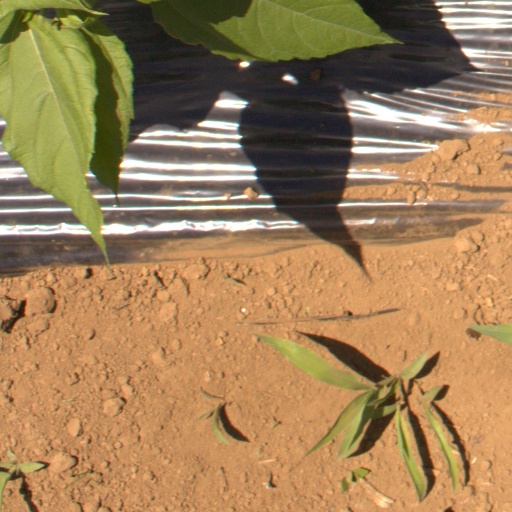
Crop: Jerusalem artichoke